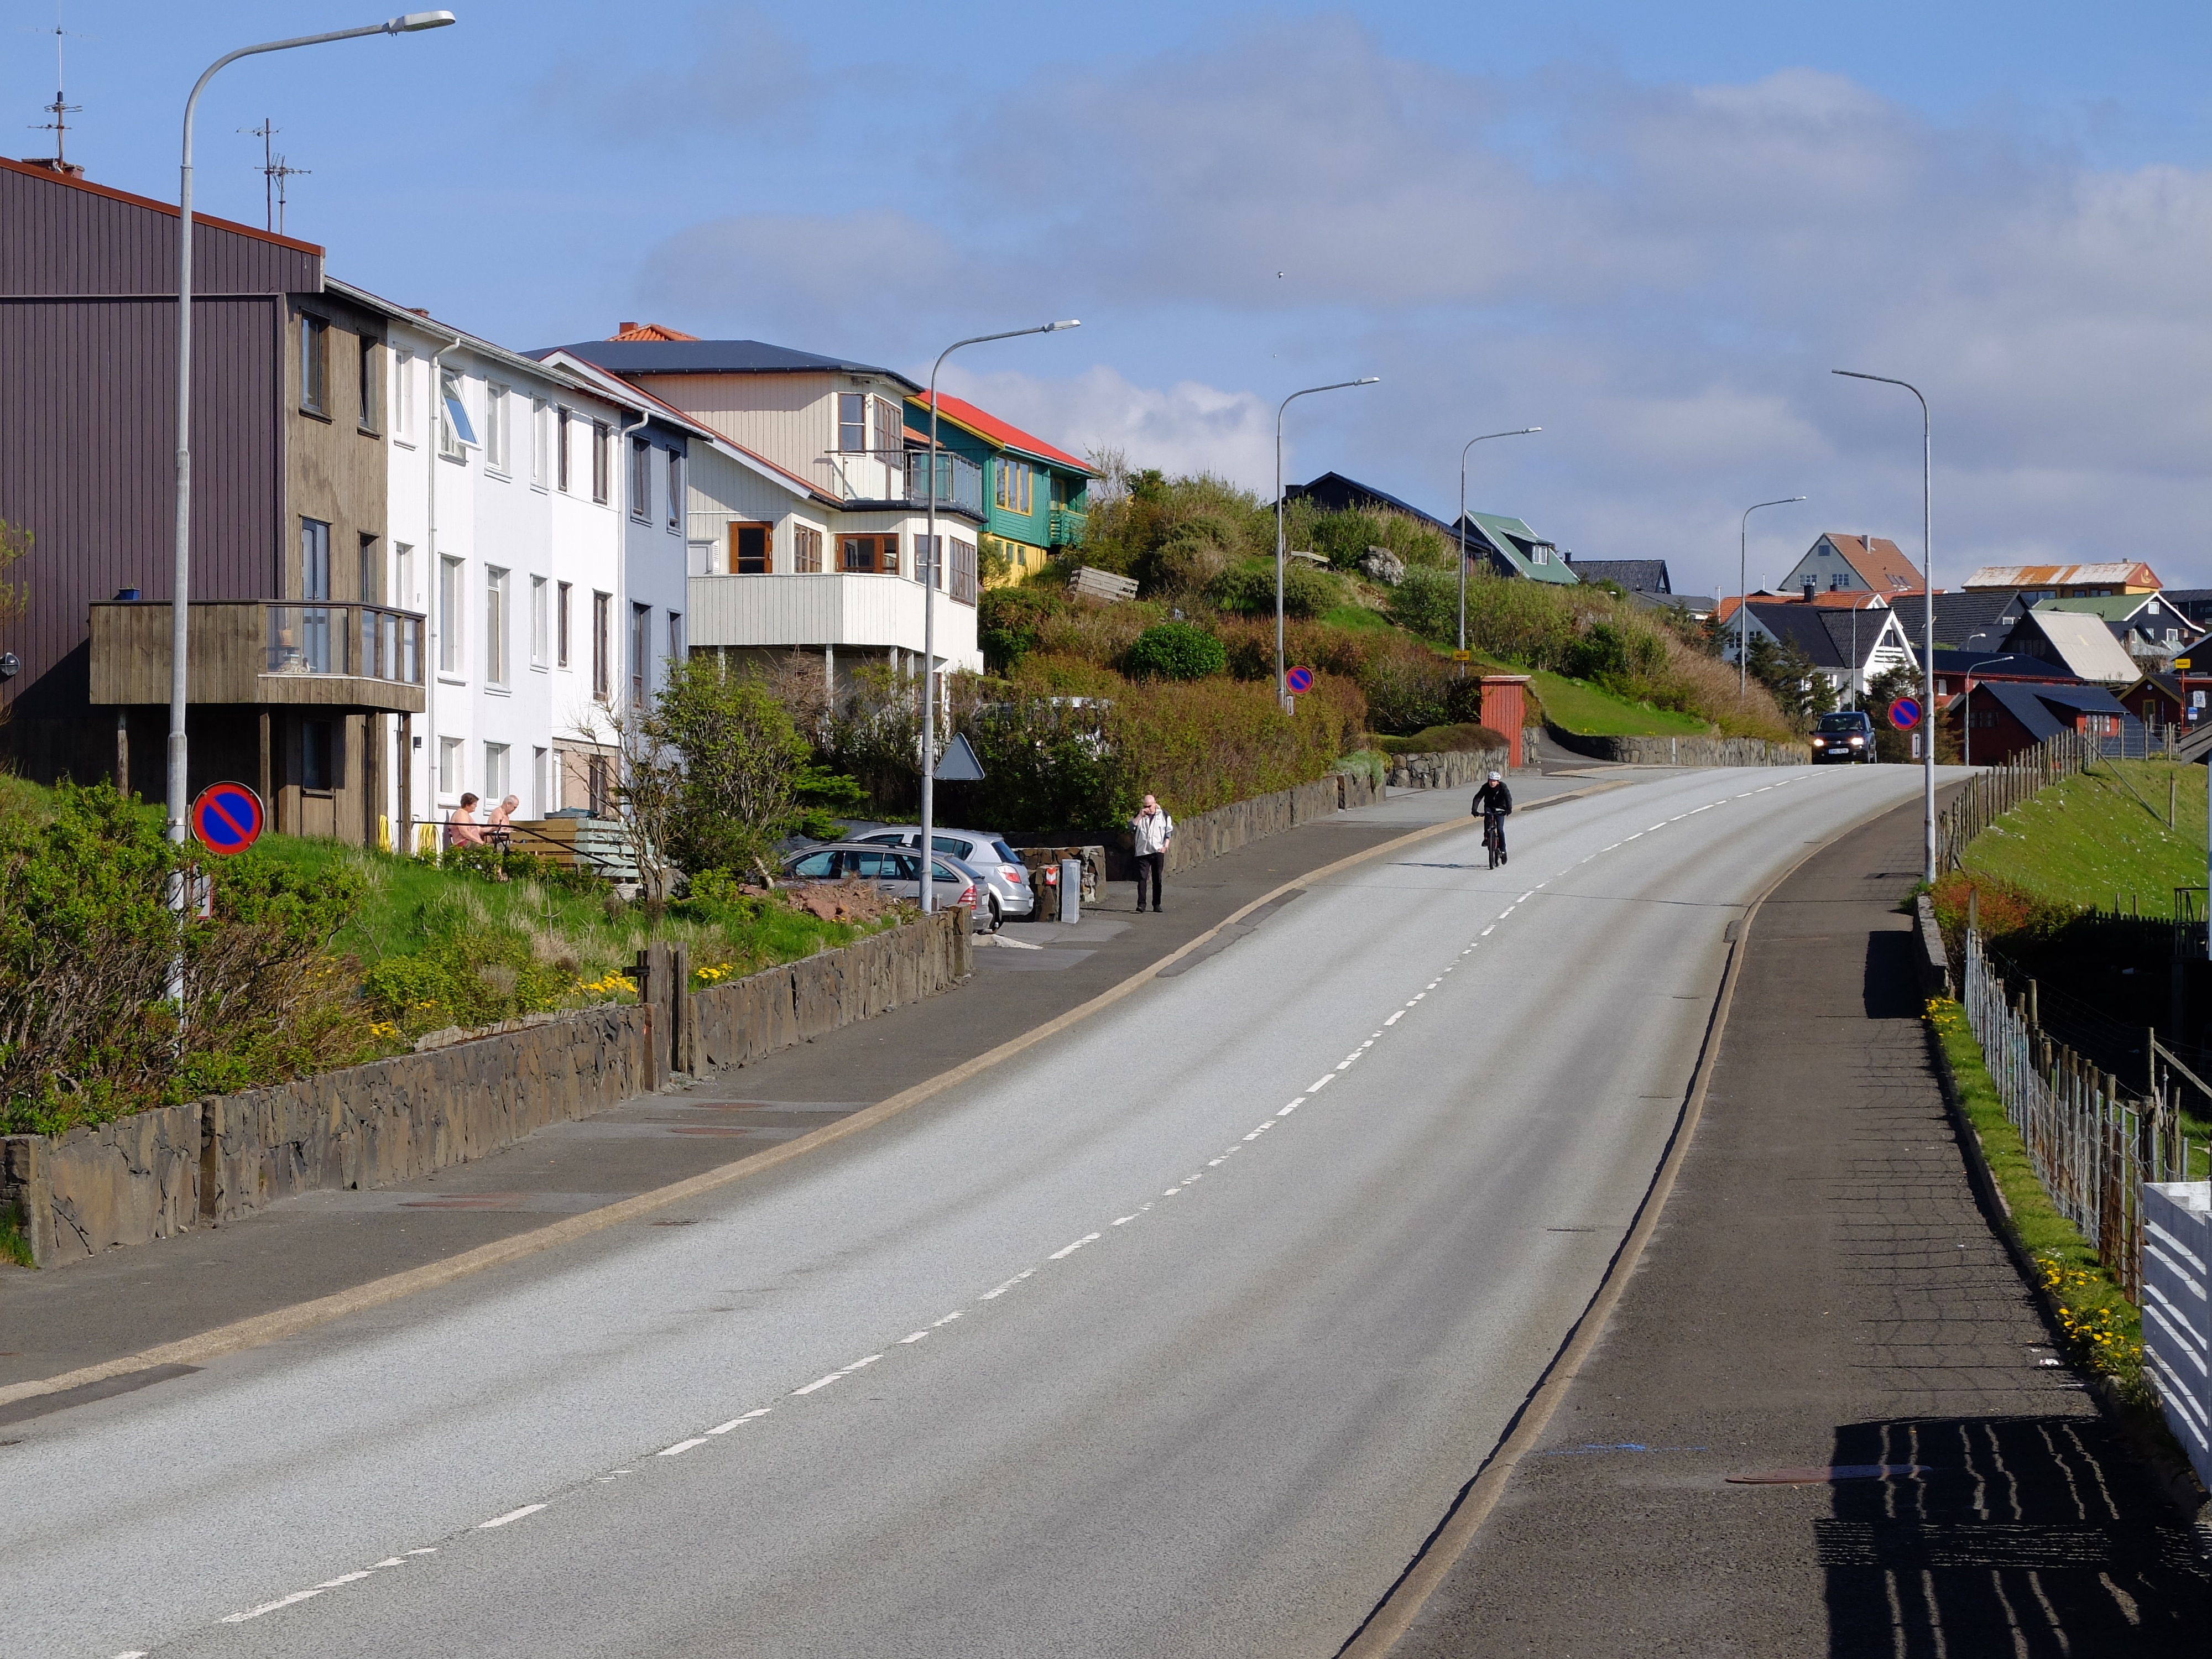
road, street, town, highway, bike, city, walkway, downtown, transport, suburb, lane, infrastructure, neighbourhood, road surface, torshavn, urban area, residential area, human settlement